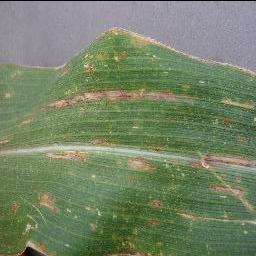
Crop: corn
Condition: (maize)_cercospora_spot_gray_spot